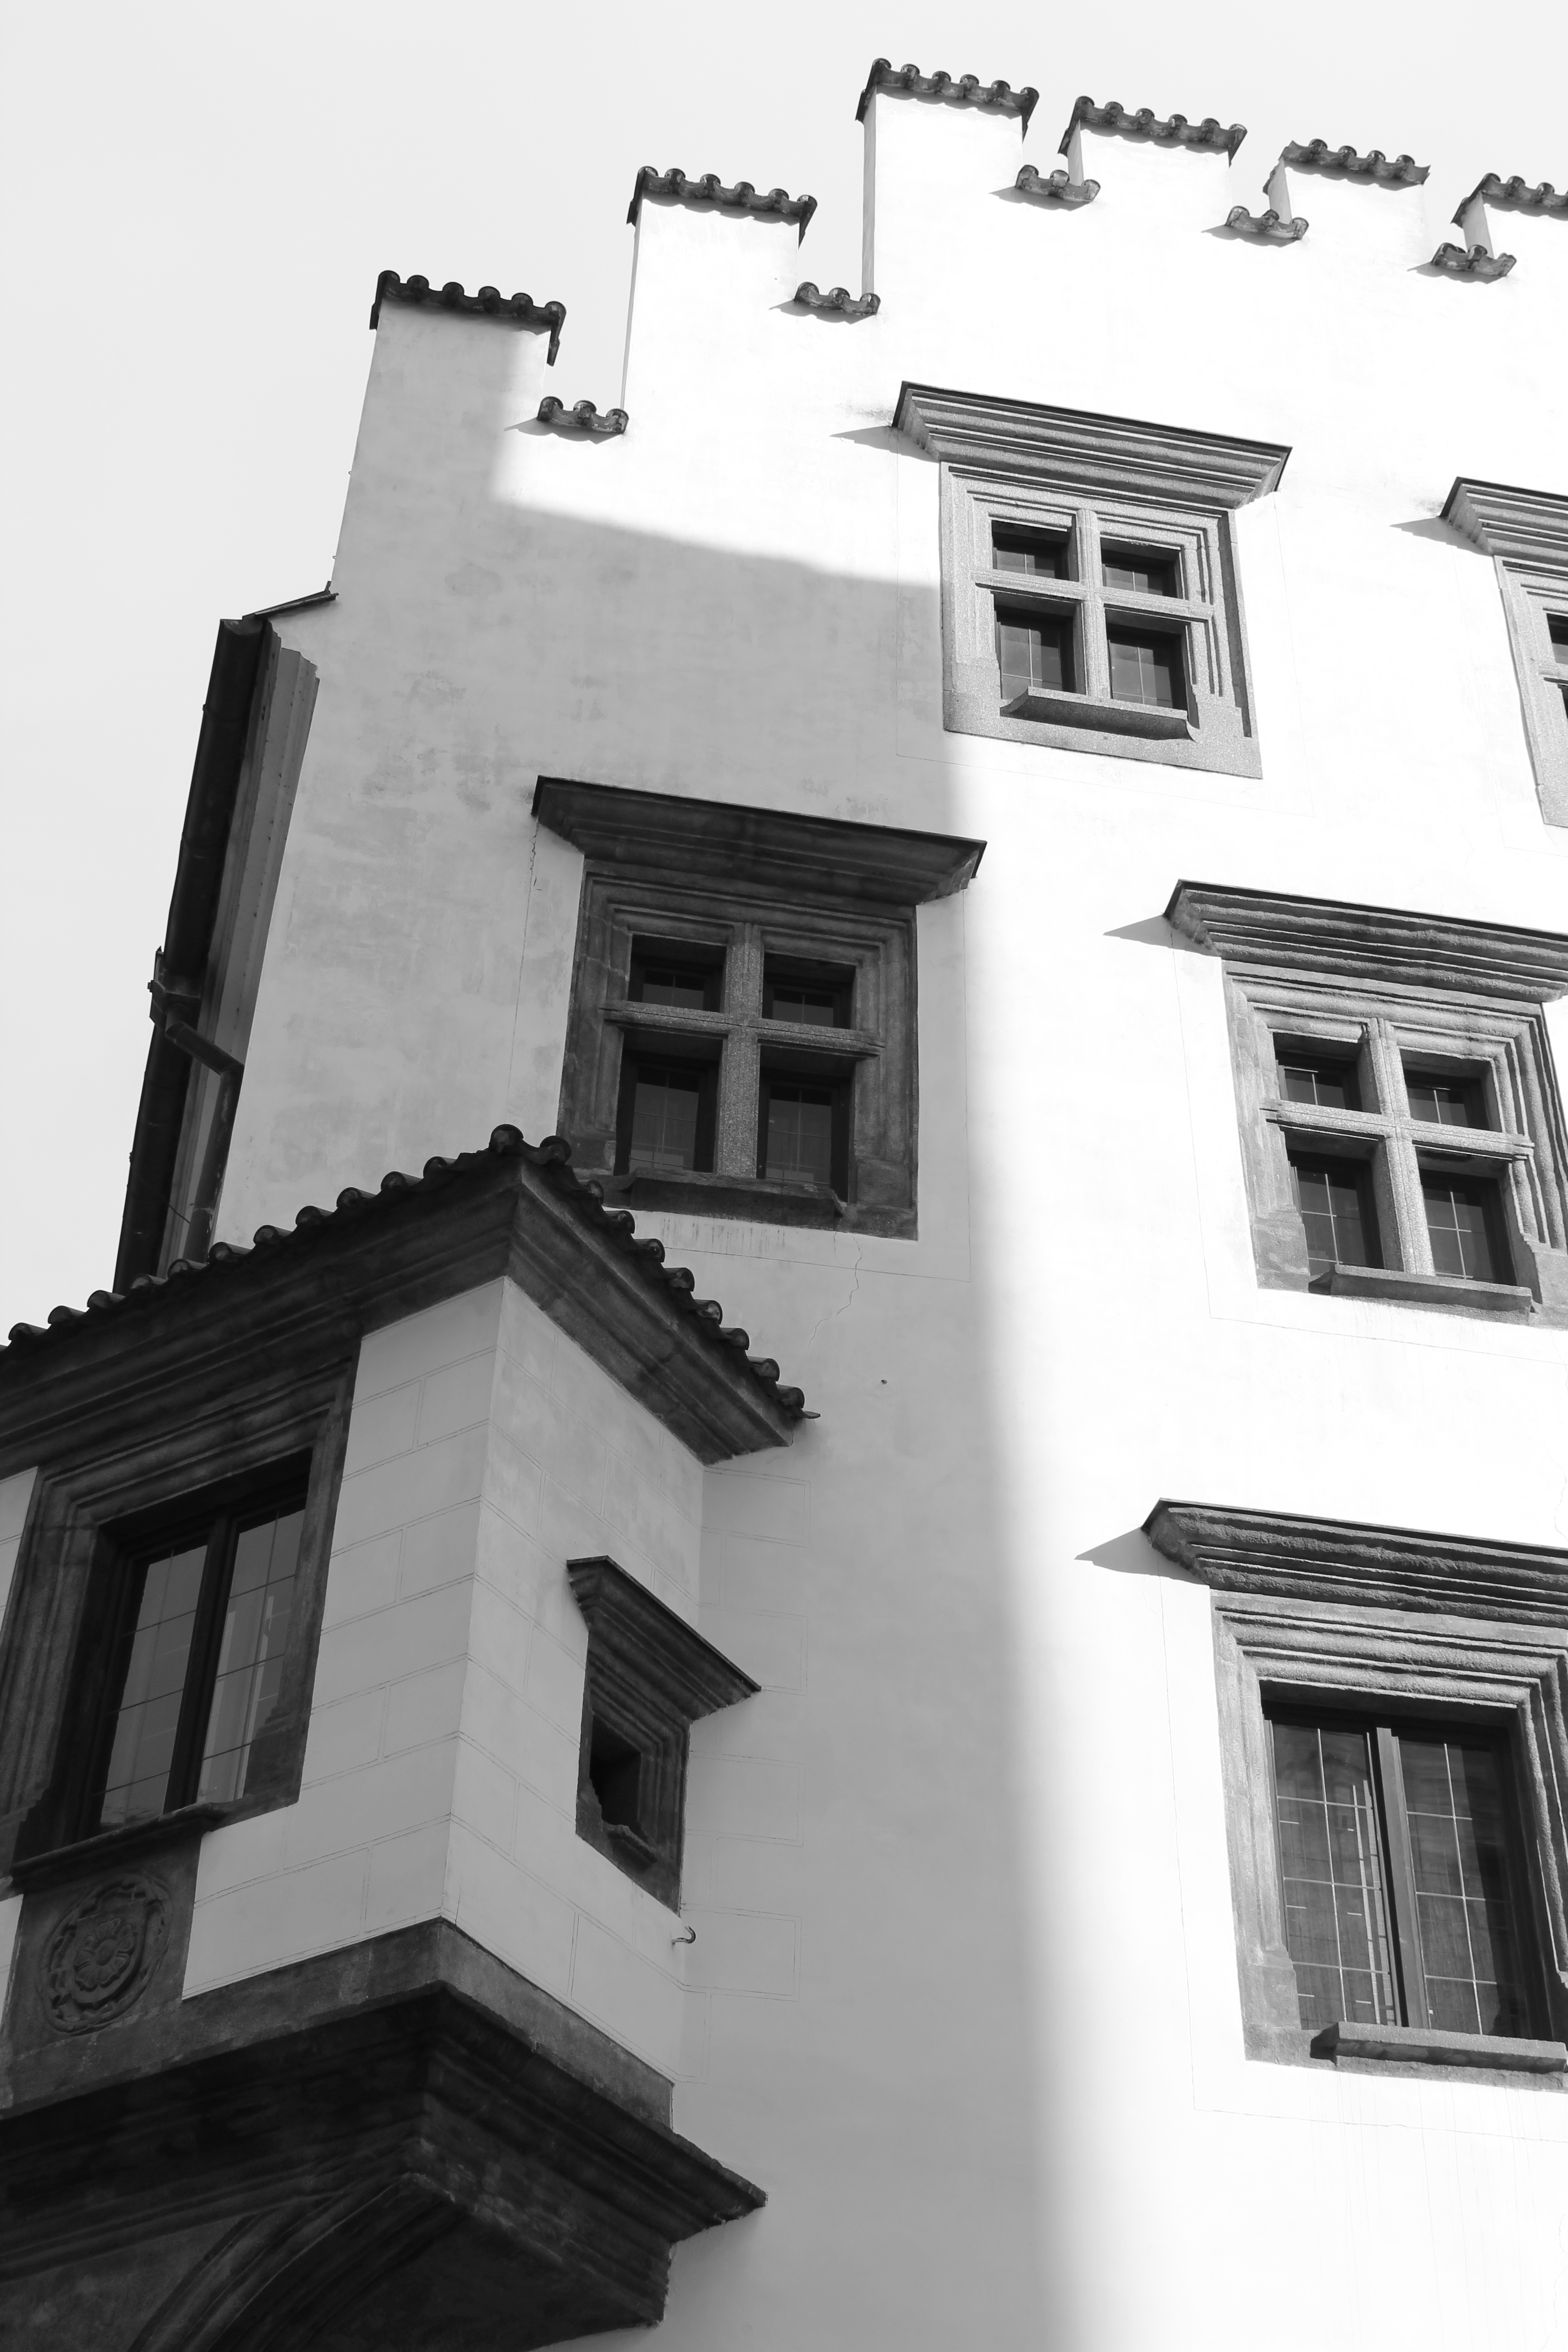
black and white, architecture, white, house, window, building, old, home, facade, black, monochrome, old building, old house, drawing, windows, history, historical, shape, bohemia, historical houses, monochrome photography, czech krumlov, digital photography